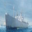
Label: ship